Vitalis Danon

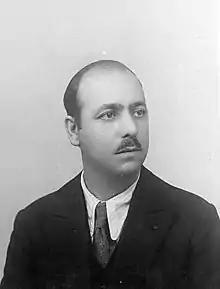
Vitalis Danon

Vitalis Haim Danon (December 10, 1897 – June 1, 1969) was a Jewish-Tunisian writer and professor. Danon is notable for his groundbreaking portrayal of day-to-day Jewish Tunisian life in his book, "Ninette de la Rue du Péché" (Ninette of Sin Street).